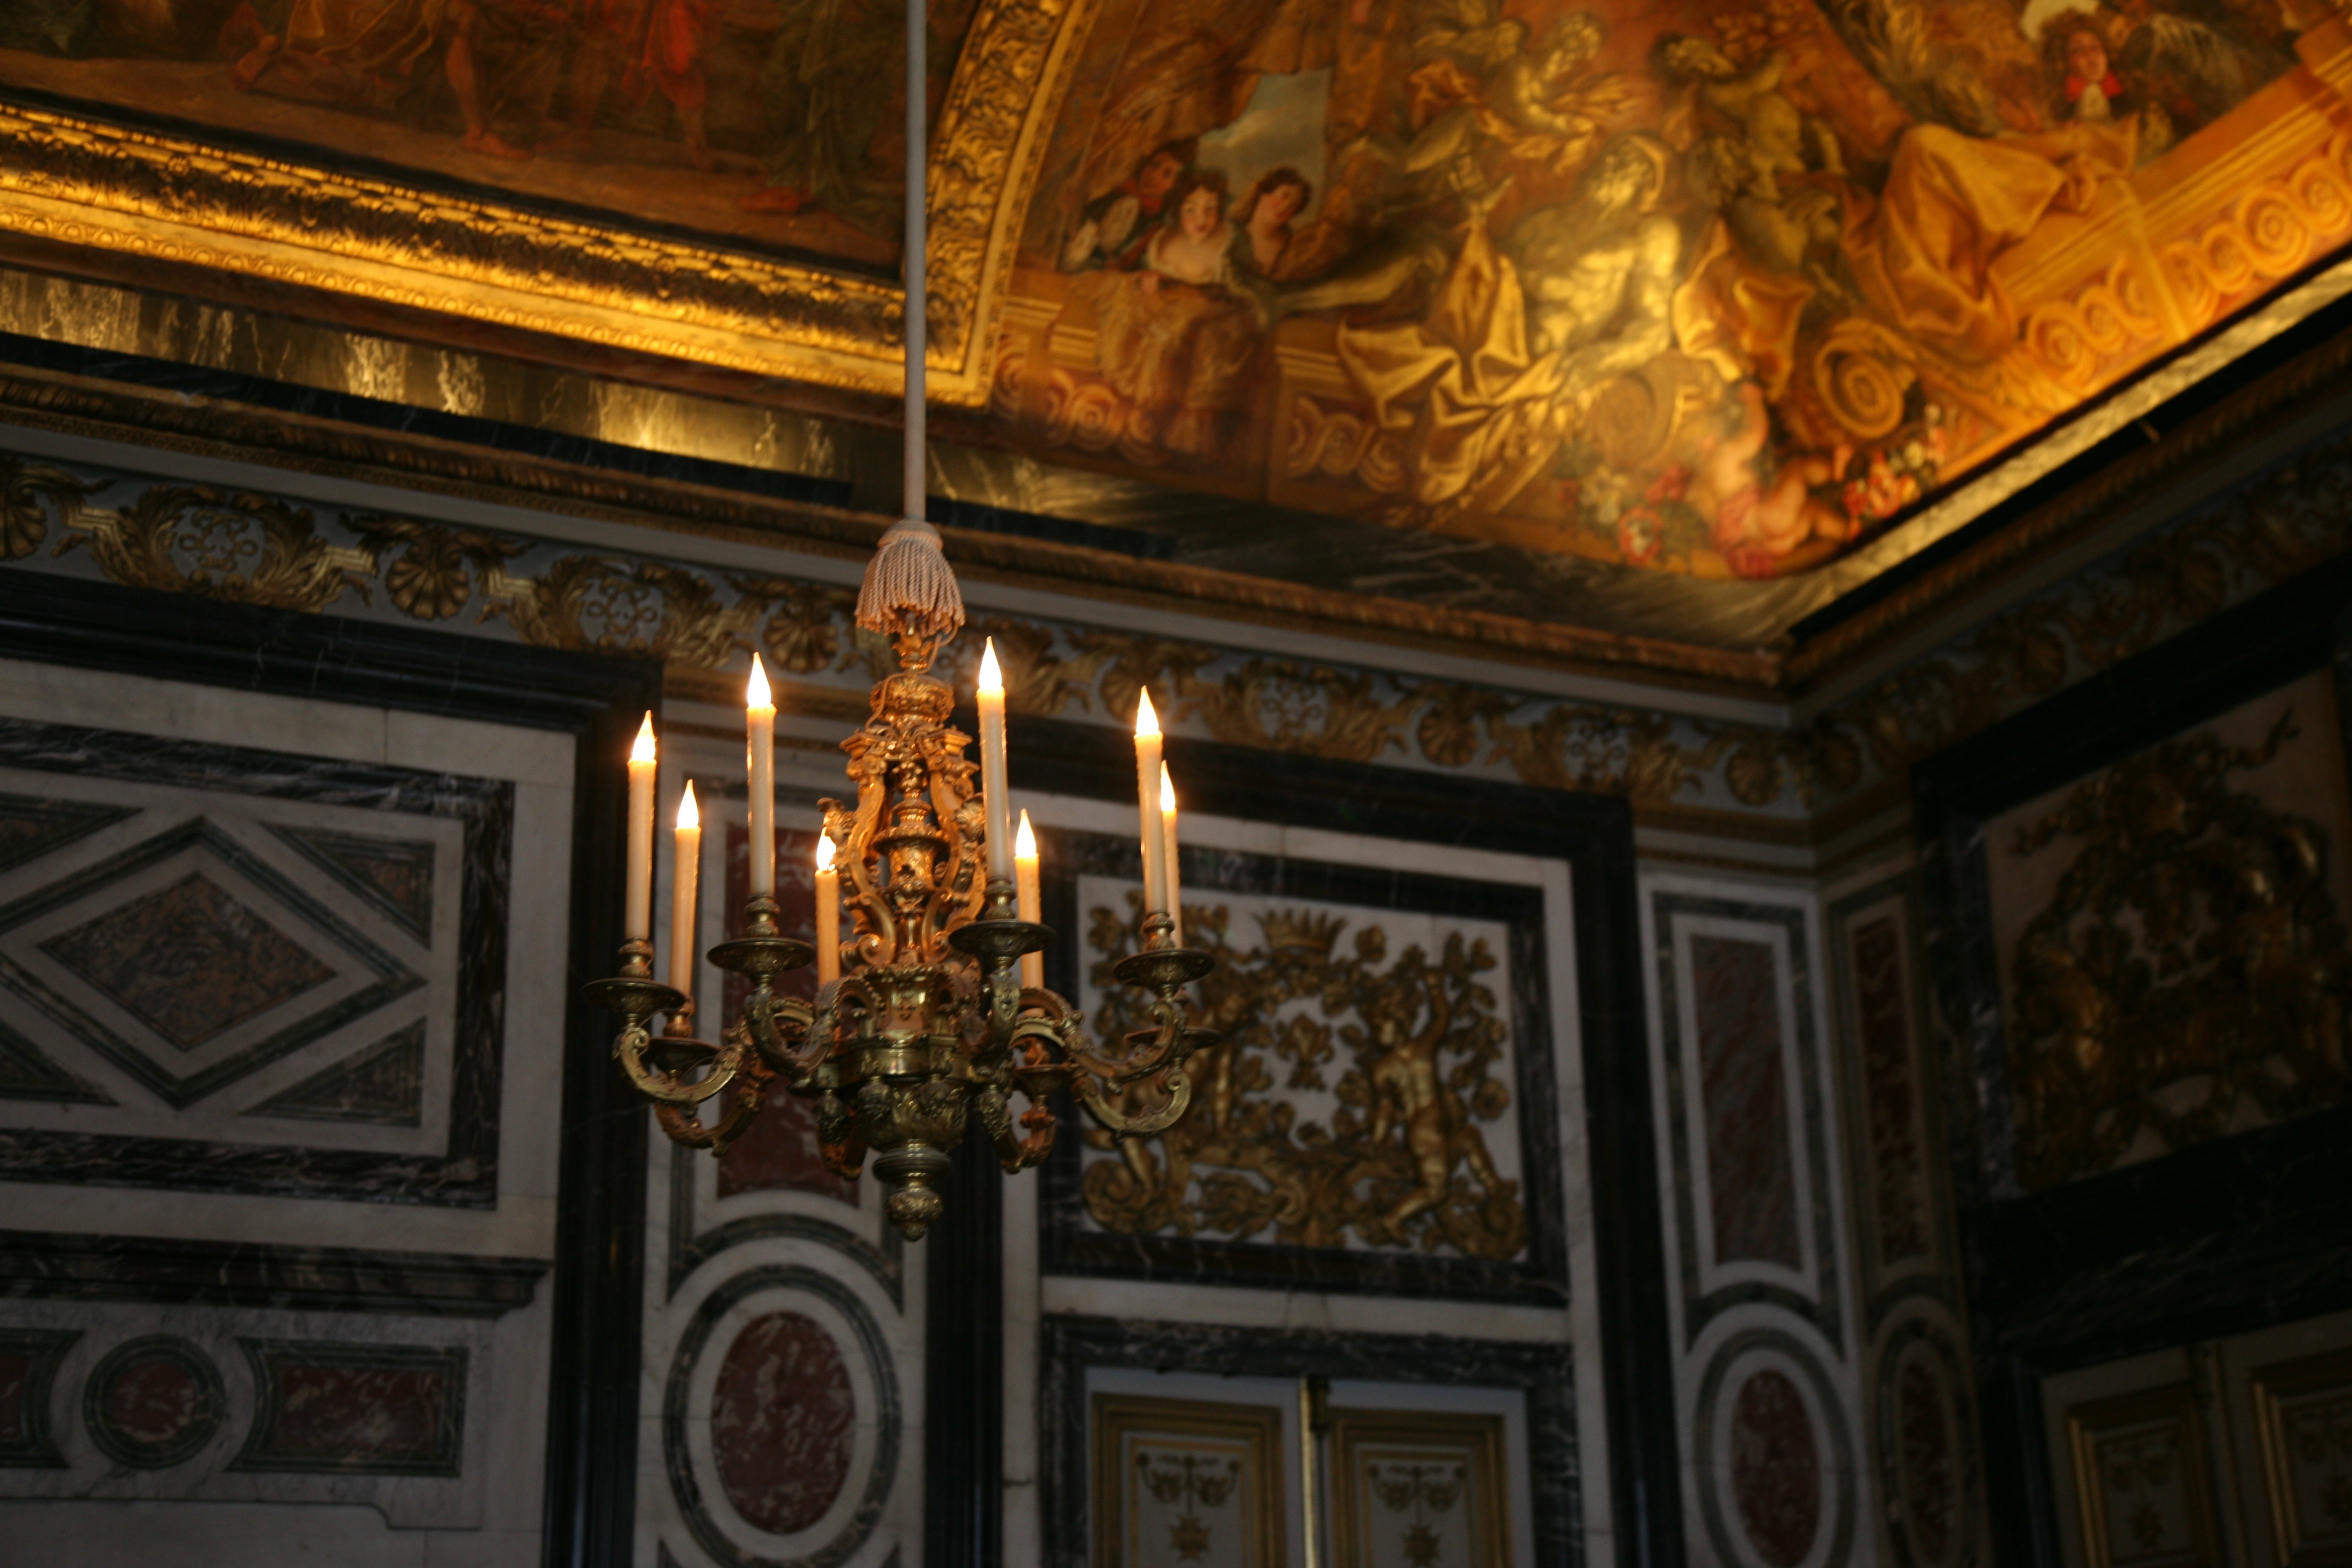
building, palace, france, church, cathedral, chapel, place of worship, synagogue, palacio, basilica, versailles, schloss, kastellvanversailles, palaceofversailles, palaciodeversalles, versalles, yvelines, kastell, schlossversailles, chateaudeversailles, ancient history